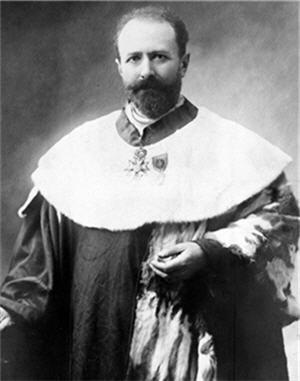
L'affaire Dreyfus est un conflit social et politique majeur de la Troisième République, survenu en France à la fin du XIXᵉ siècle autour de l'accusation de trahison faite au capitaine Alfred Dreyfus, qui est finalement innocenté. Elle bouleverse la société française pendant douze ans, de 1894 à 1906, la divisant profondément et durablement en deux camps opposés : les « dreyfusards », partisans de l'innocence de Dreyfus, et les « antidreyfusards », partisans de sa culpabilité.